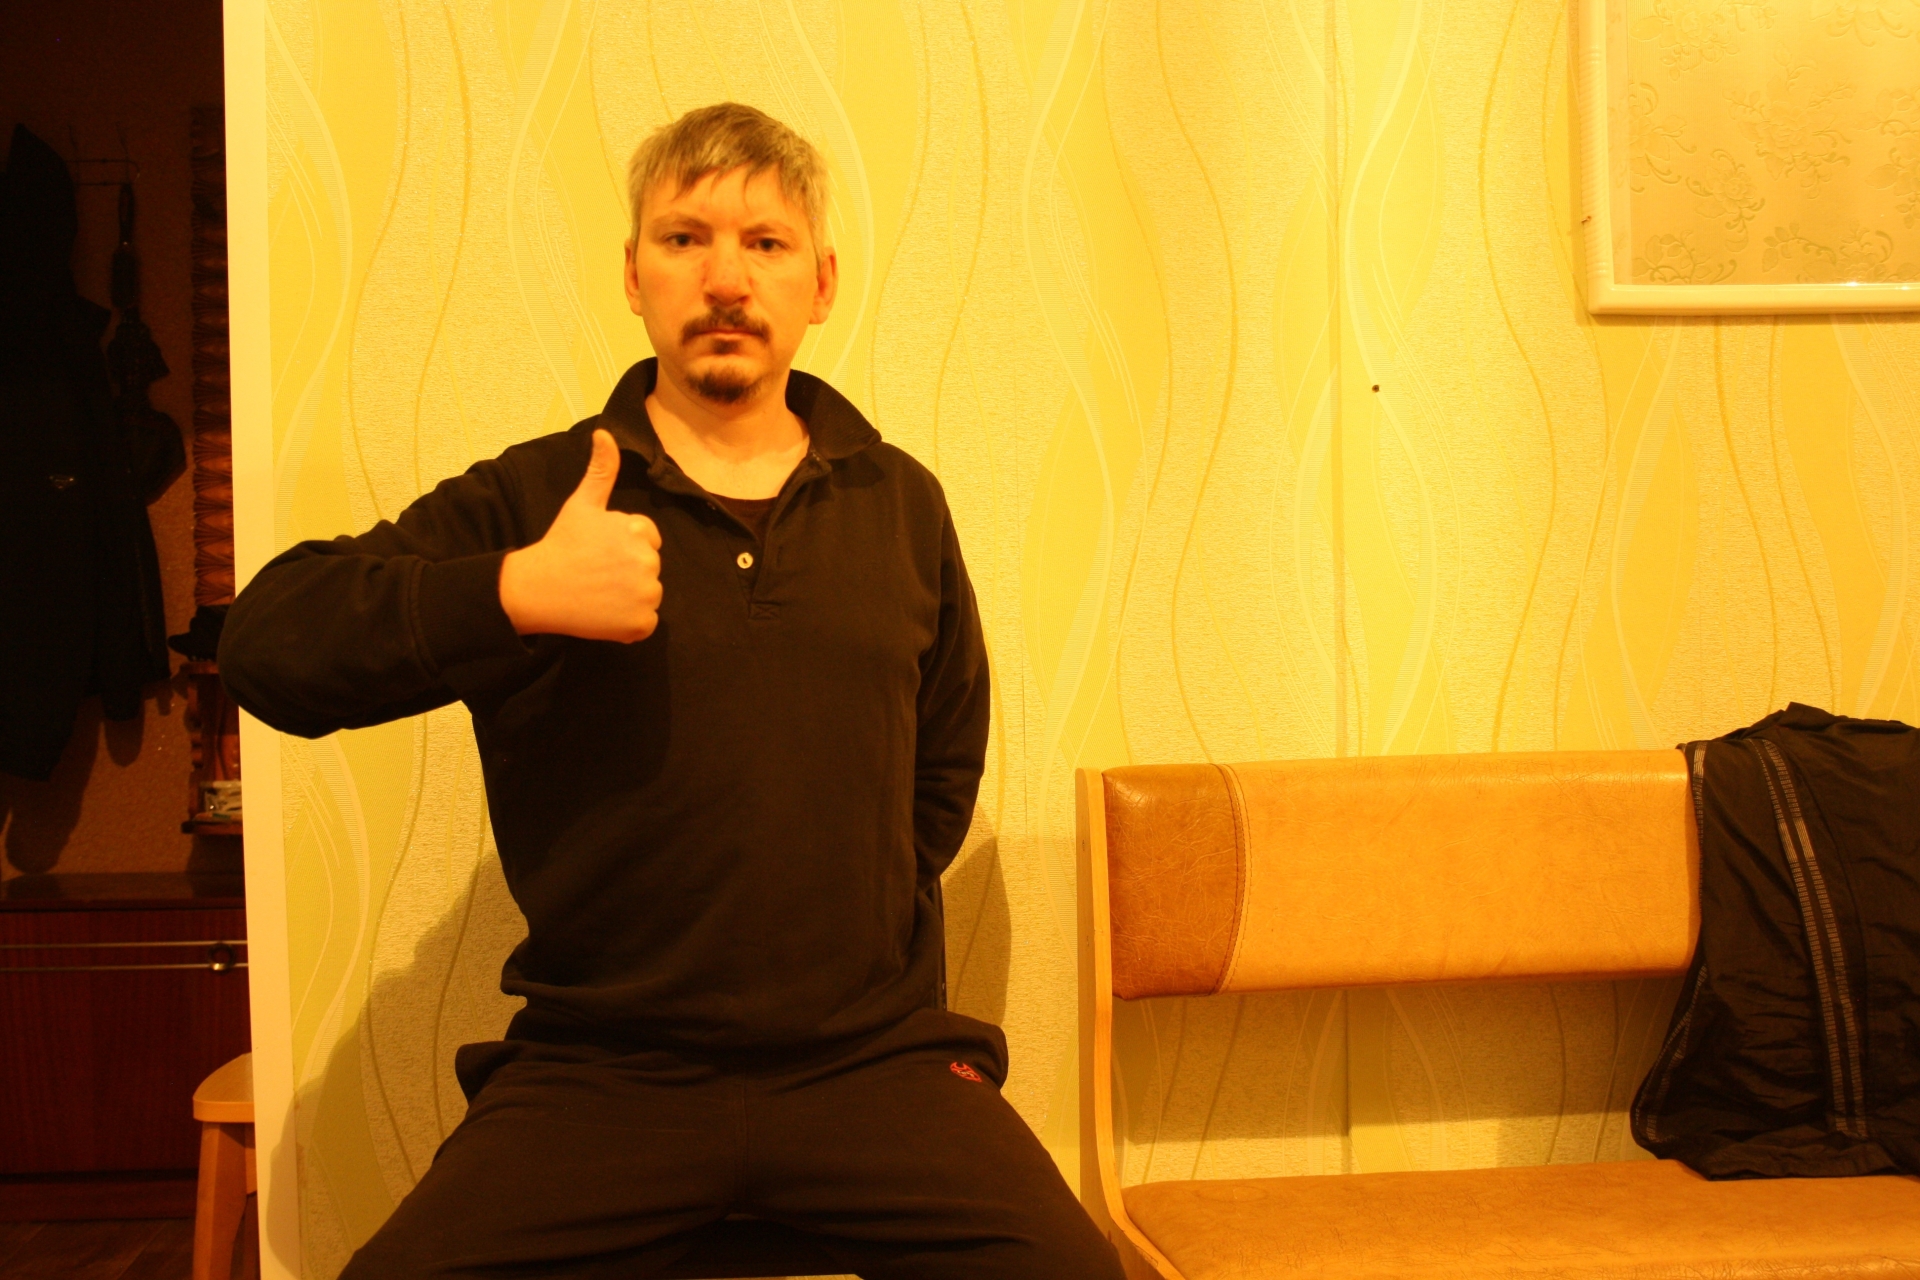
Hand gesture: like